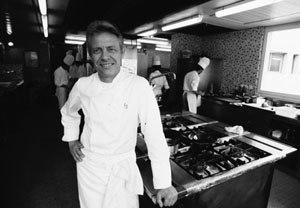
Frédy Girardet
Le Restaurant de l'Hôtel de Ville est un restaurant gastronomique situé à Crissier, près de Lausanne en Suisse. Franck Giovannini en est le chef de cuisine et le directeur.
Frédy Girardet, né le 17 novembre 1936 à Lausanne, est un chef cuisinier. Il fut le chef du Restaurant de l’Hôtel de Ville à Crissier. Il est considéré par ses pairs, comme Joël Robuchon, et les amateurs, comme l'un des plus grands noms de la gastronomie mondiale.